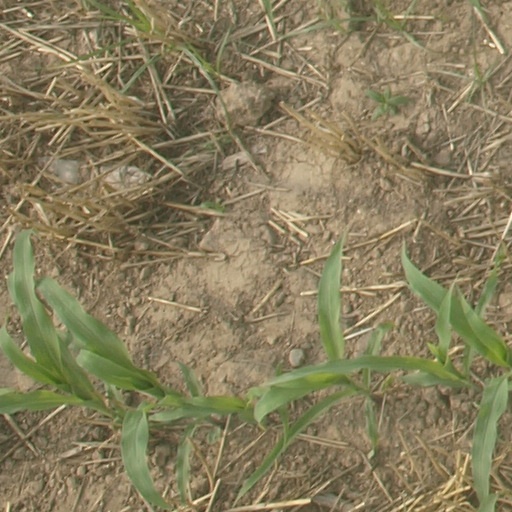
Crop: maize; corn